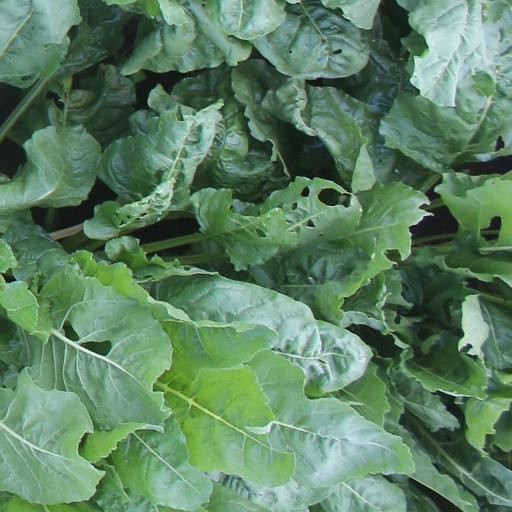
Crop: sugar beet